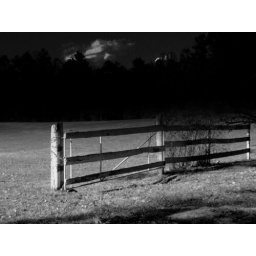
the only part of the fence left at a house in Mentone